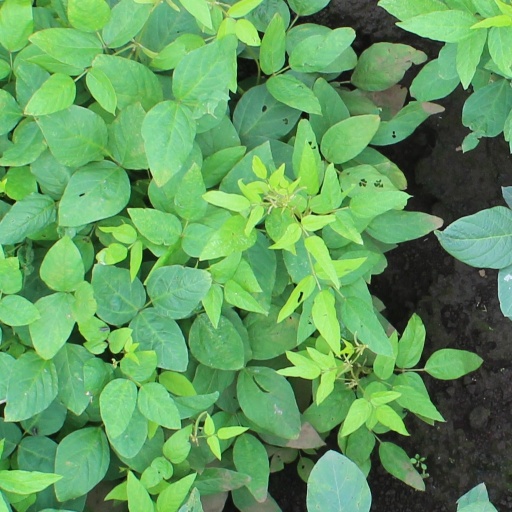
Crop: soybean